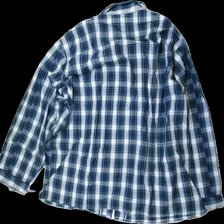
View: back
Type: Shirt
Category: Men
Brand: Not in the list
Brand text on label: Cicerone
Colors: Green, Blue, White, Multicolor
Material: 100% Cotton
Pattern: Checkered print
Cut: Regular
Season: All
Price range: 50-100
Recommended usage: Reuse
Description: Checkered shirt